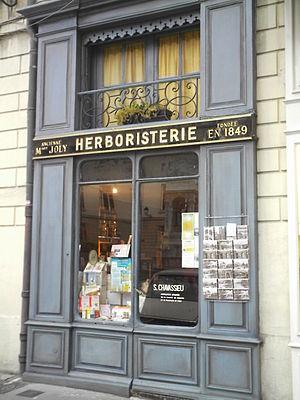
vitrine d'une herboristerie, vieux Lyon (5°)
L'herboristerie consiste à la préparation et la commercialisation de plantes médicinales ou de préparations dérivées. Par métonymie, le terme désigne la boutique dans laquelle sont vendues les plantes médicinales, tenue par un herboriste. L'herboristerie a un but strictement pratique, la science qui d'une manière purement théorique étudie les vertus médicinales des plantes est l'herbologie.